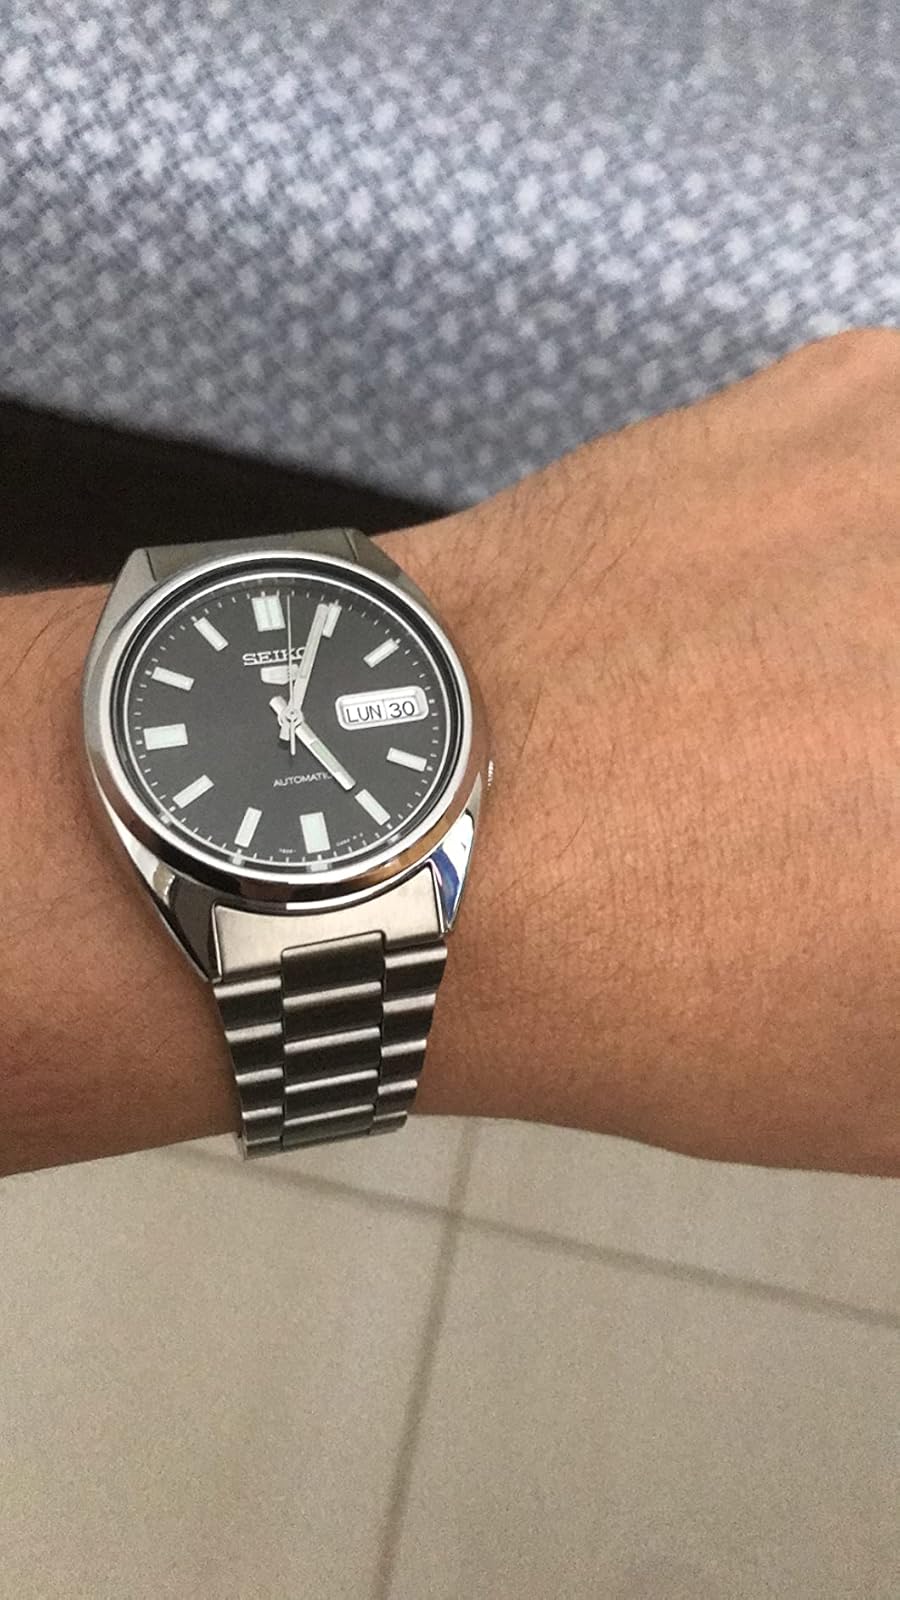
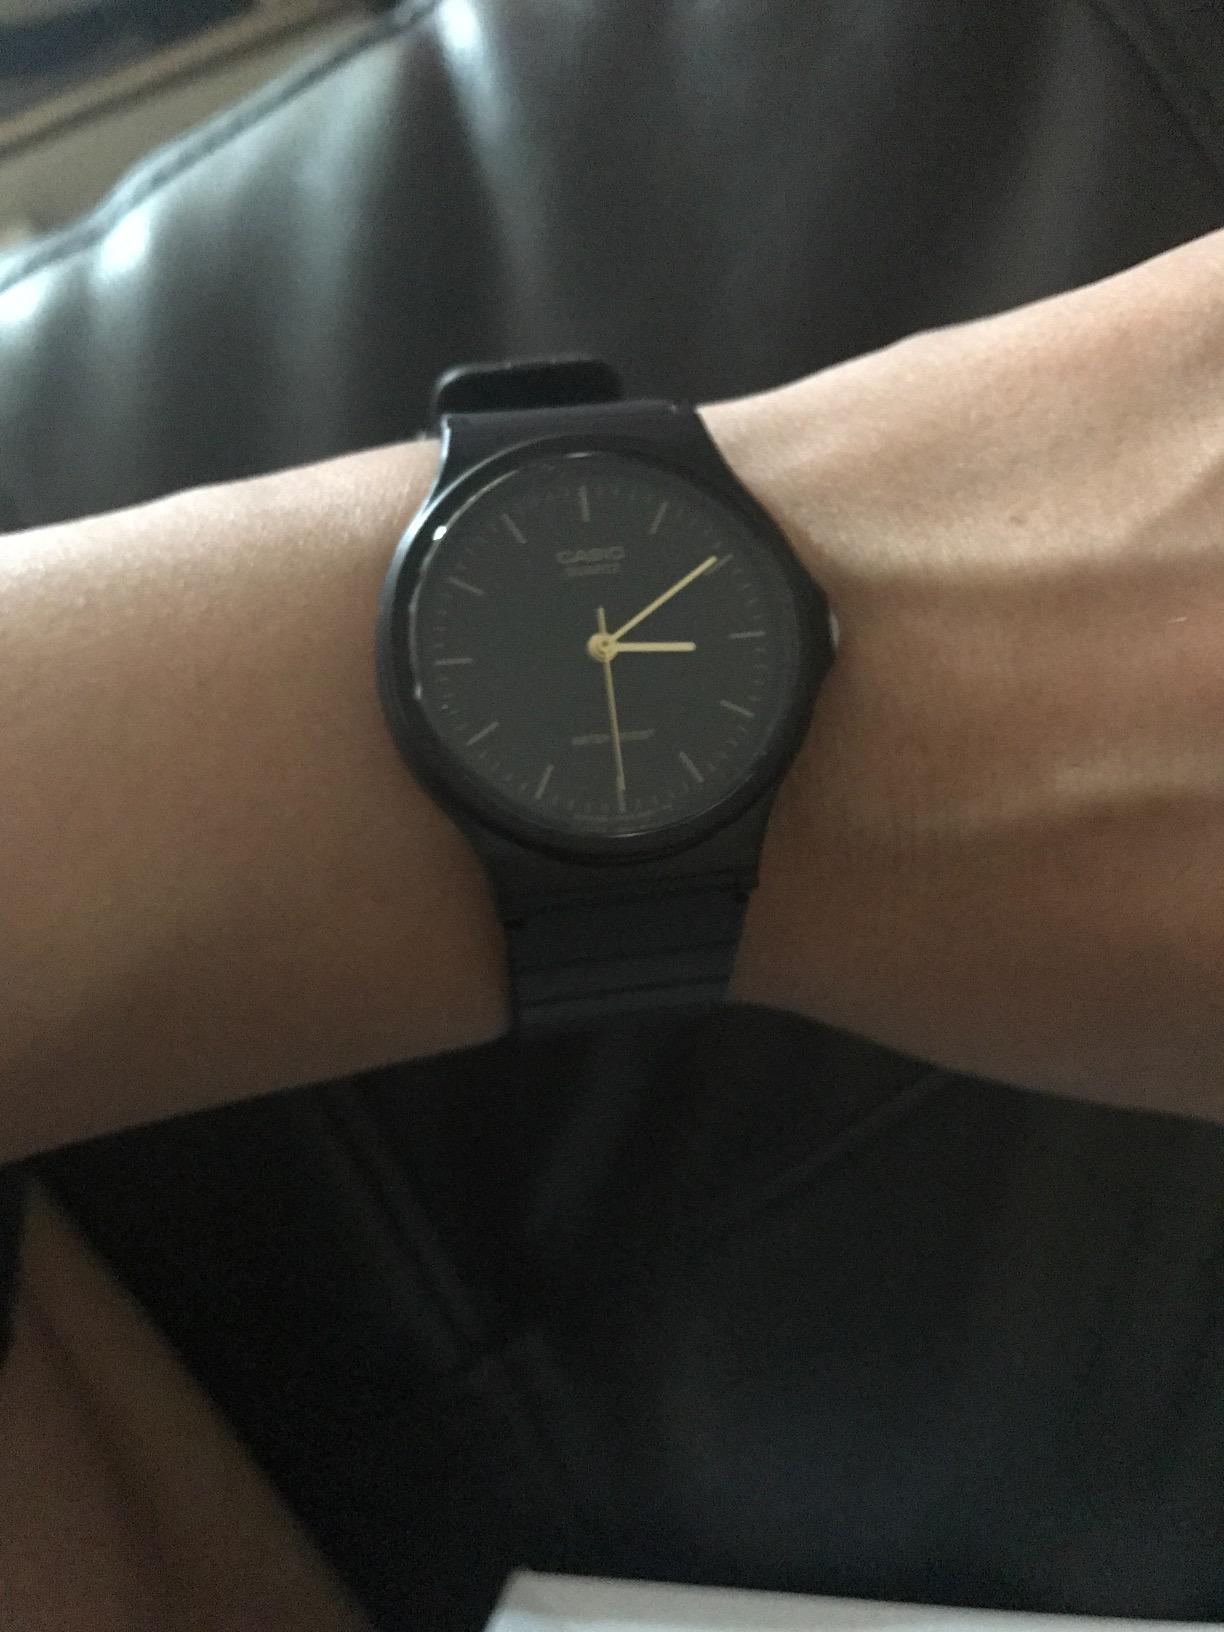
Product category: accessories_watch
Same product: no